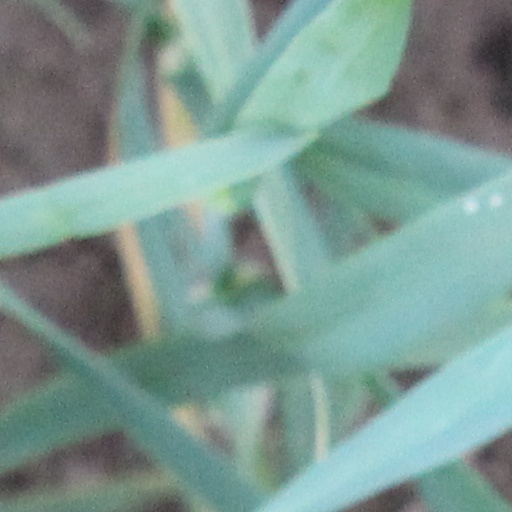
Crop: wheat